Great Frost of 1709

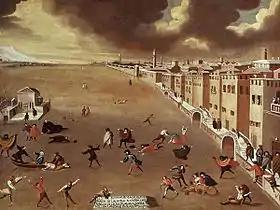
"Le lagon gelé en 1709", by Gabriele Bella, part of a lagoon which froze over in 1709, Venice, Italy

The Great Frost, as it was known in England, or "" ("The Great Winter"), as it was known in France, was an extraordinarily cold winter in Europe in 1708–1709, and was the coldest European winter during the past 500 years.